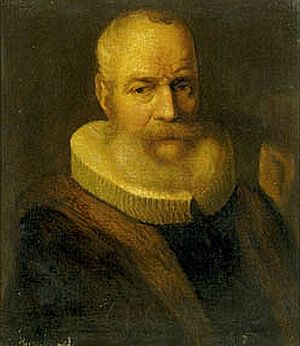
Søren Norby
Søren Norby, også kaldet Severin Norbi, var en dansk søofficer, der bestred ledende poster i den danske flåde under kongerne Hans og Christian II. Han havde kommandoen over den danske flådes største skibe i flere søslag mod Sverige og Lübeck. Norby var lensherre i flere forskellige len i Skandinavien, blandt andet Gotland fra 1517 til 1525 og Sølvitsborg len 1525 til 1526. Hans oprør mod Frederik I i 1525 blev besejret, og han flygtede til Livland og sluttede sit liv i den tyske kejser Karl V's tjeneste.